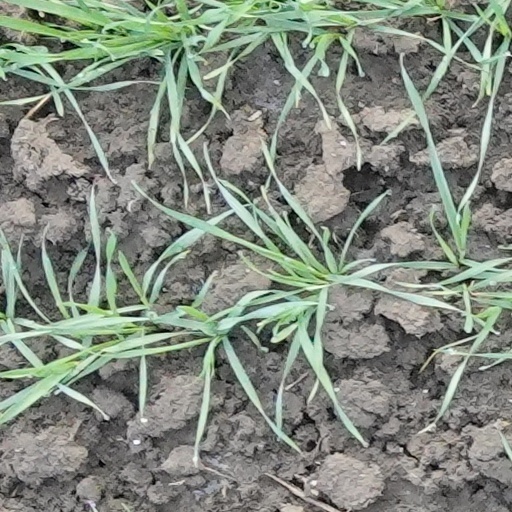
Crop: wheat